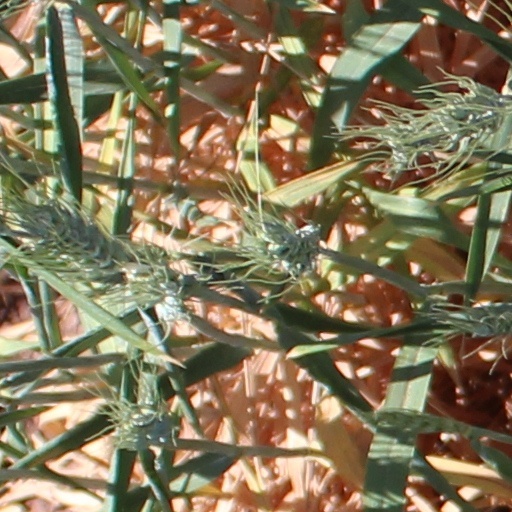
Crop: wheat